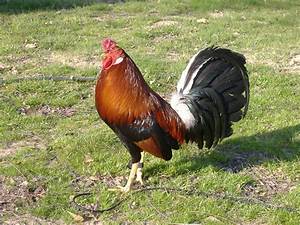
Label: gallina